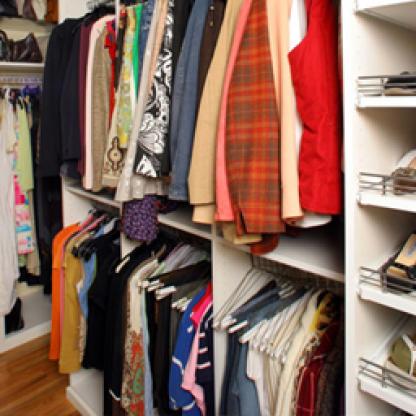
Scene: Indoor